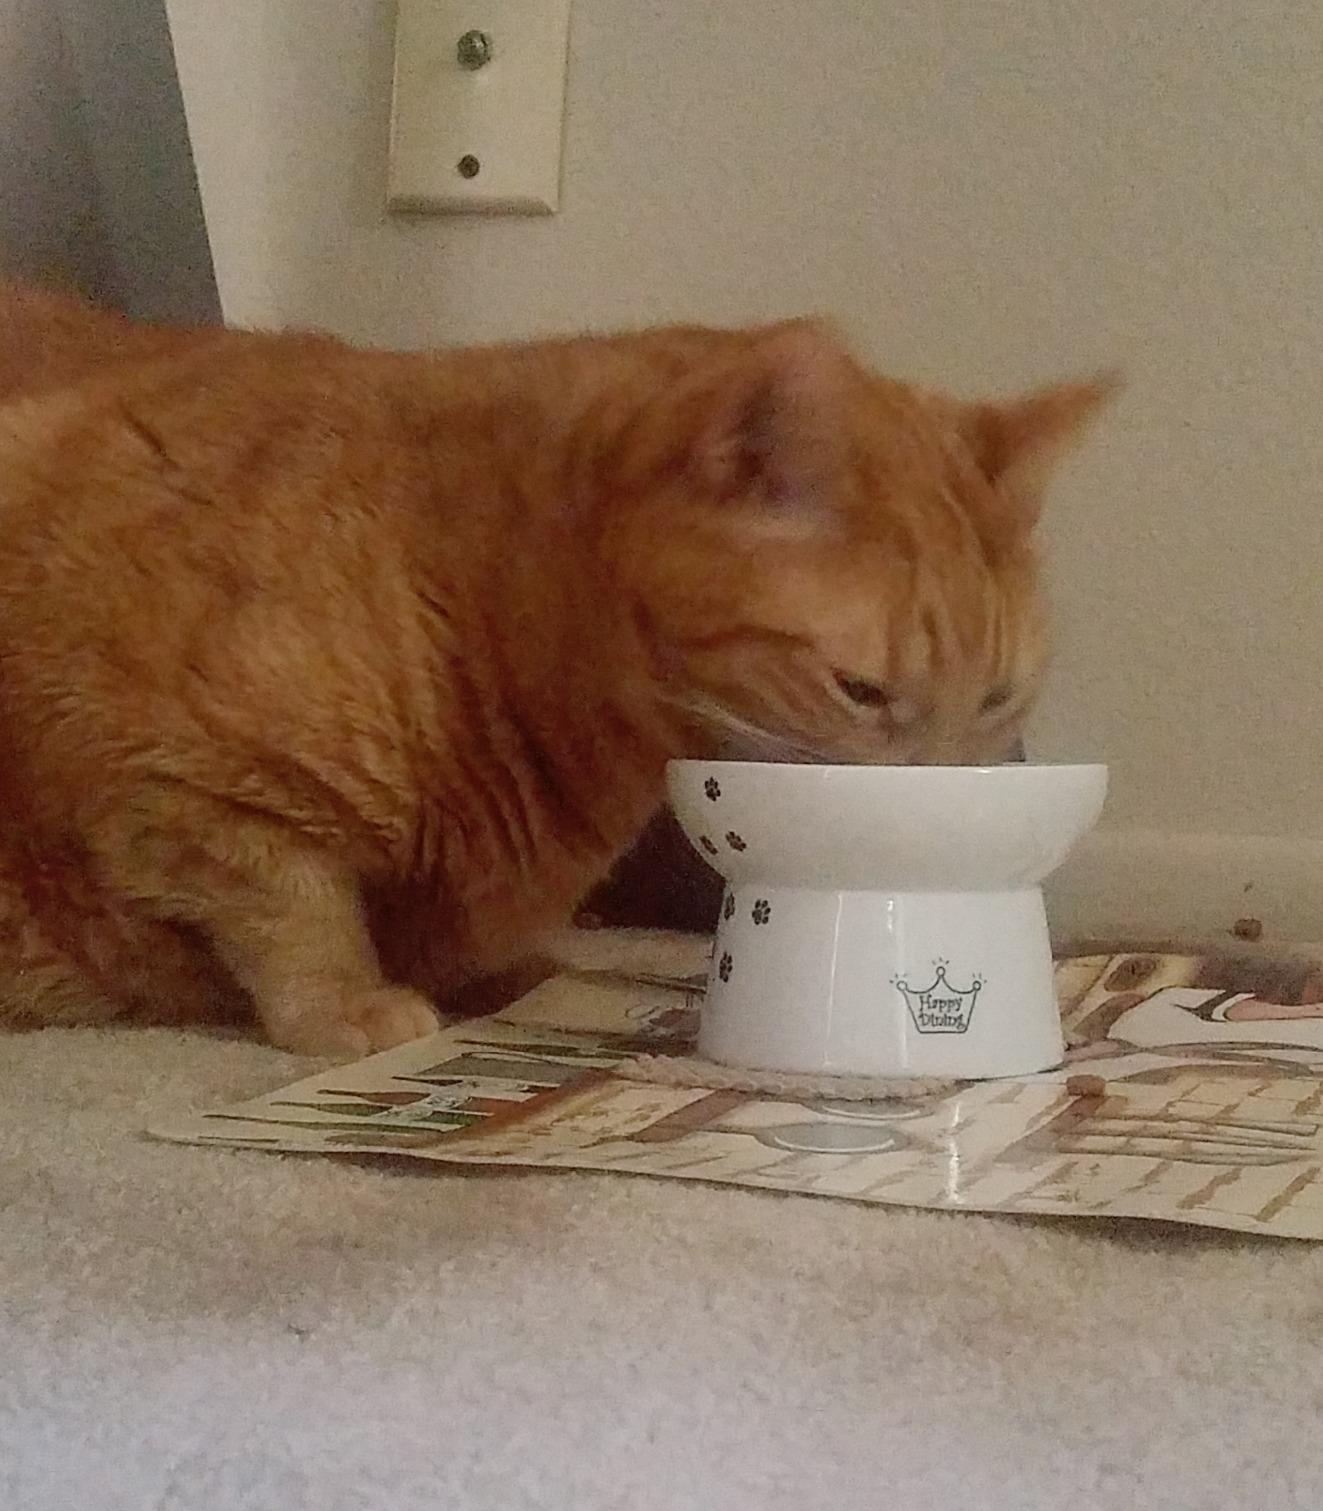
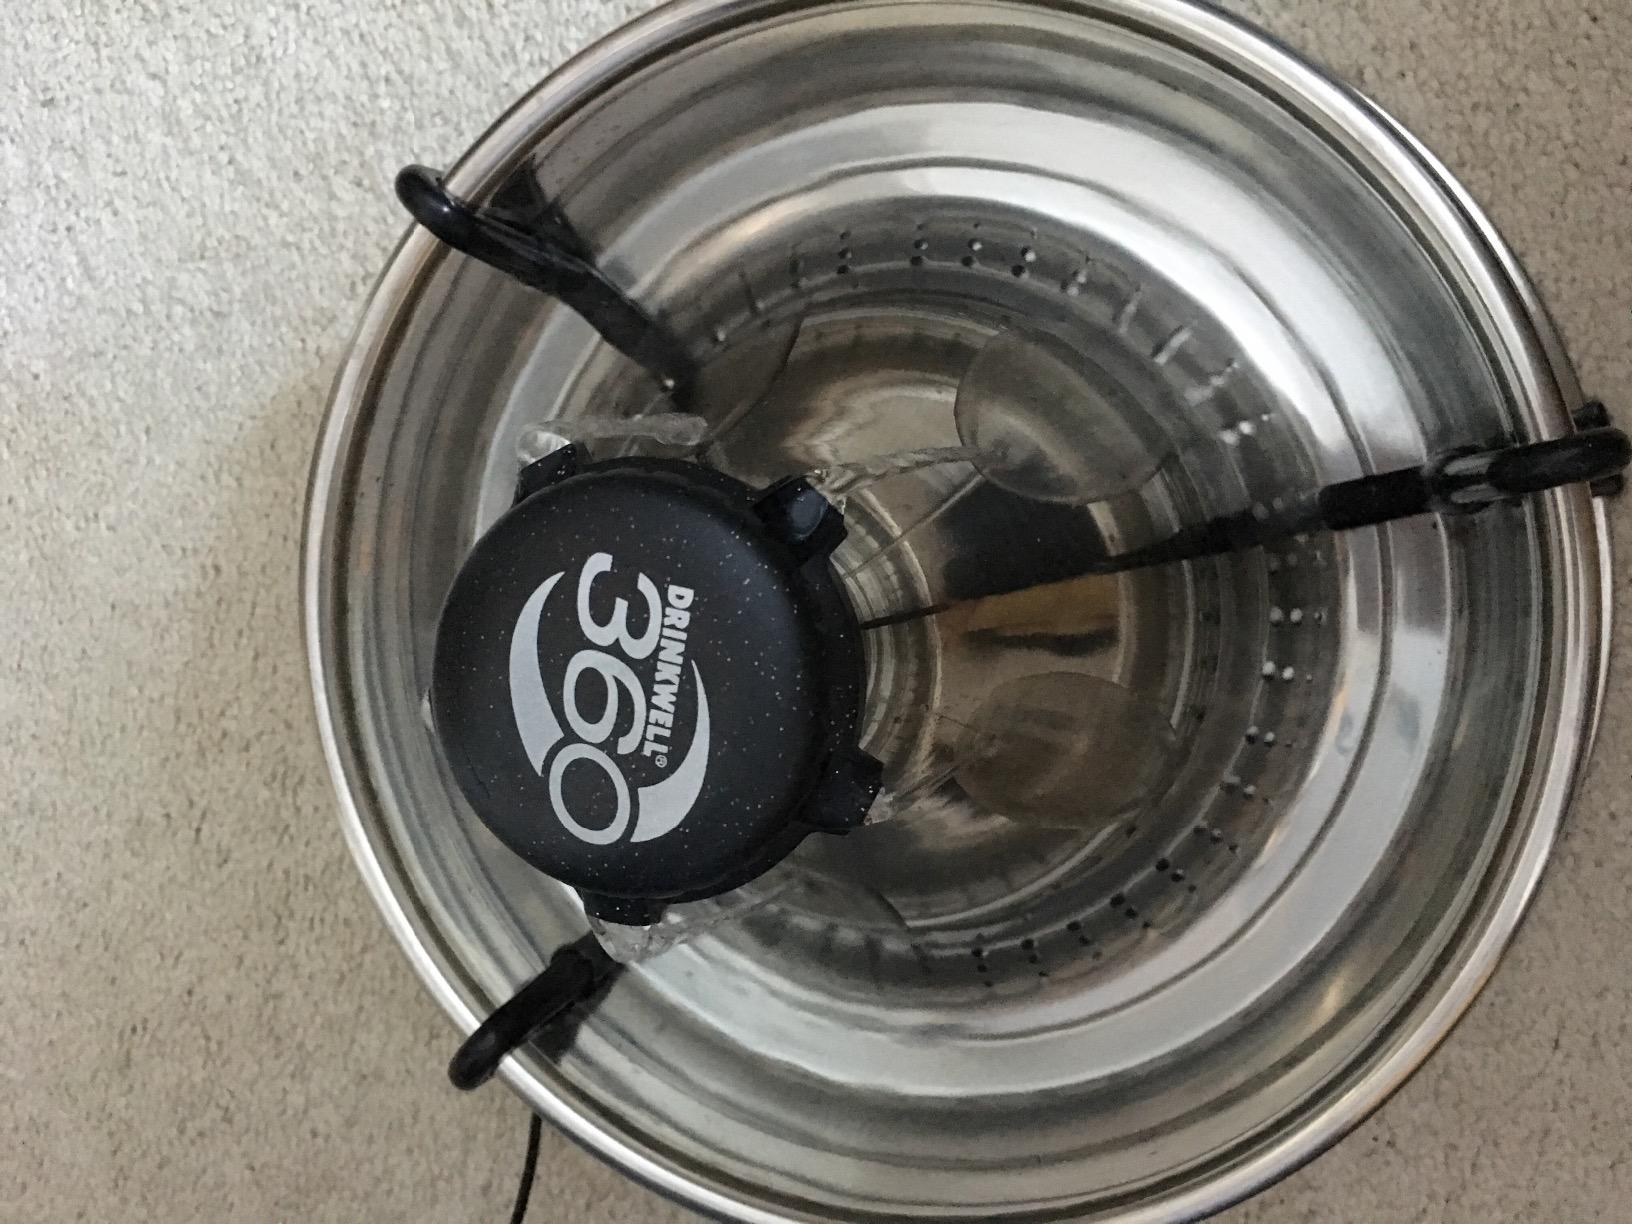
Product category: items_bowl
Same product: no